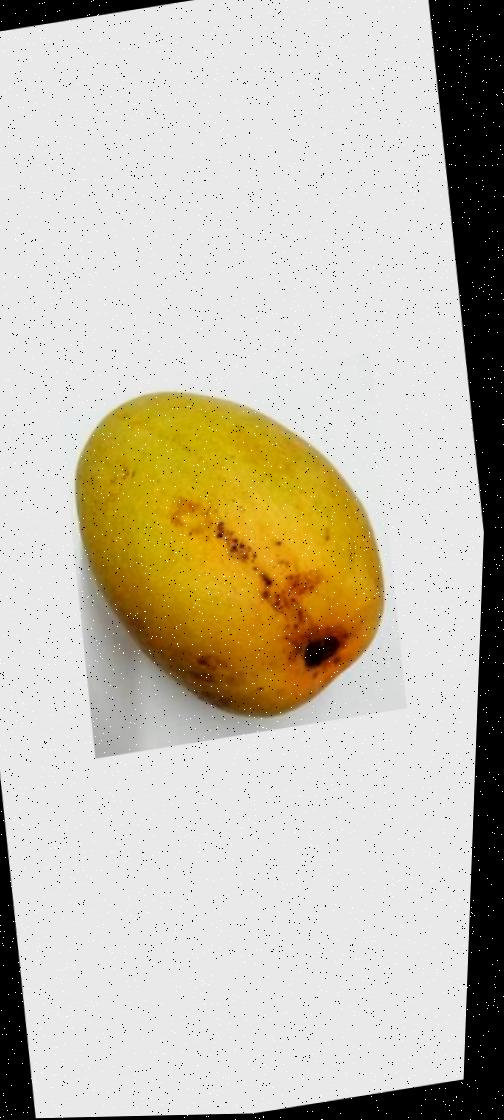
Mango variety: Bari-11